The Terror (1928 film)

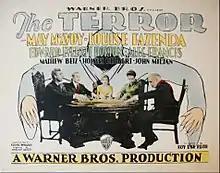
Lobby card

The Terror is a lost 1928 American pre-Code horror film written by Harvey Gates and directed by Roy Del Ruth, based on the 1927 play of the same name by Edgar Wallace. It was the second "all-talking" motion picture released by Warner Bros., following "Lights of New York". It was also the first all-talking horror film, made using the Vitaphone sound-on-disc system.